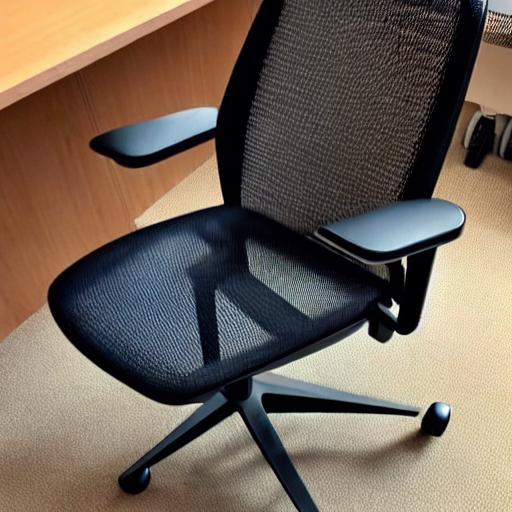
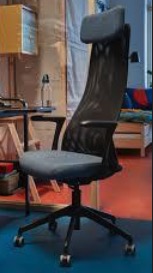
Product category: items_chair
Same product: no